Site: brandenburg
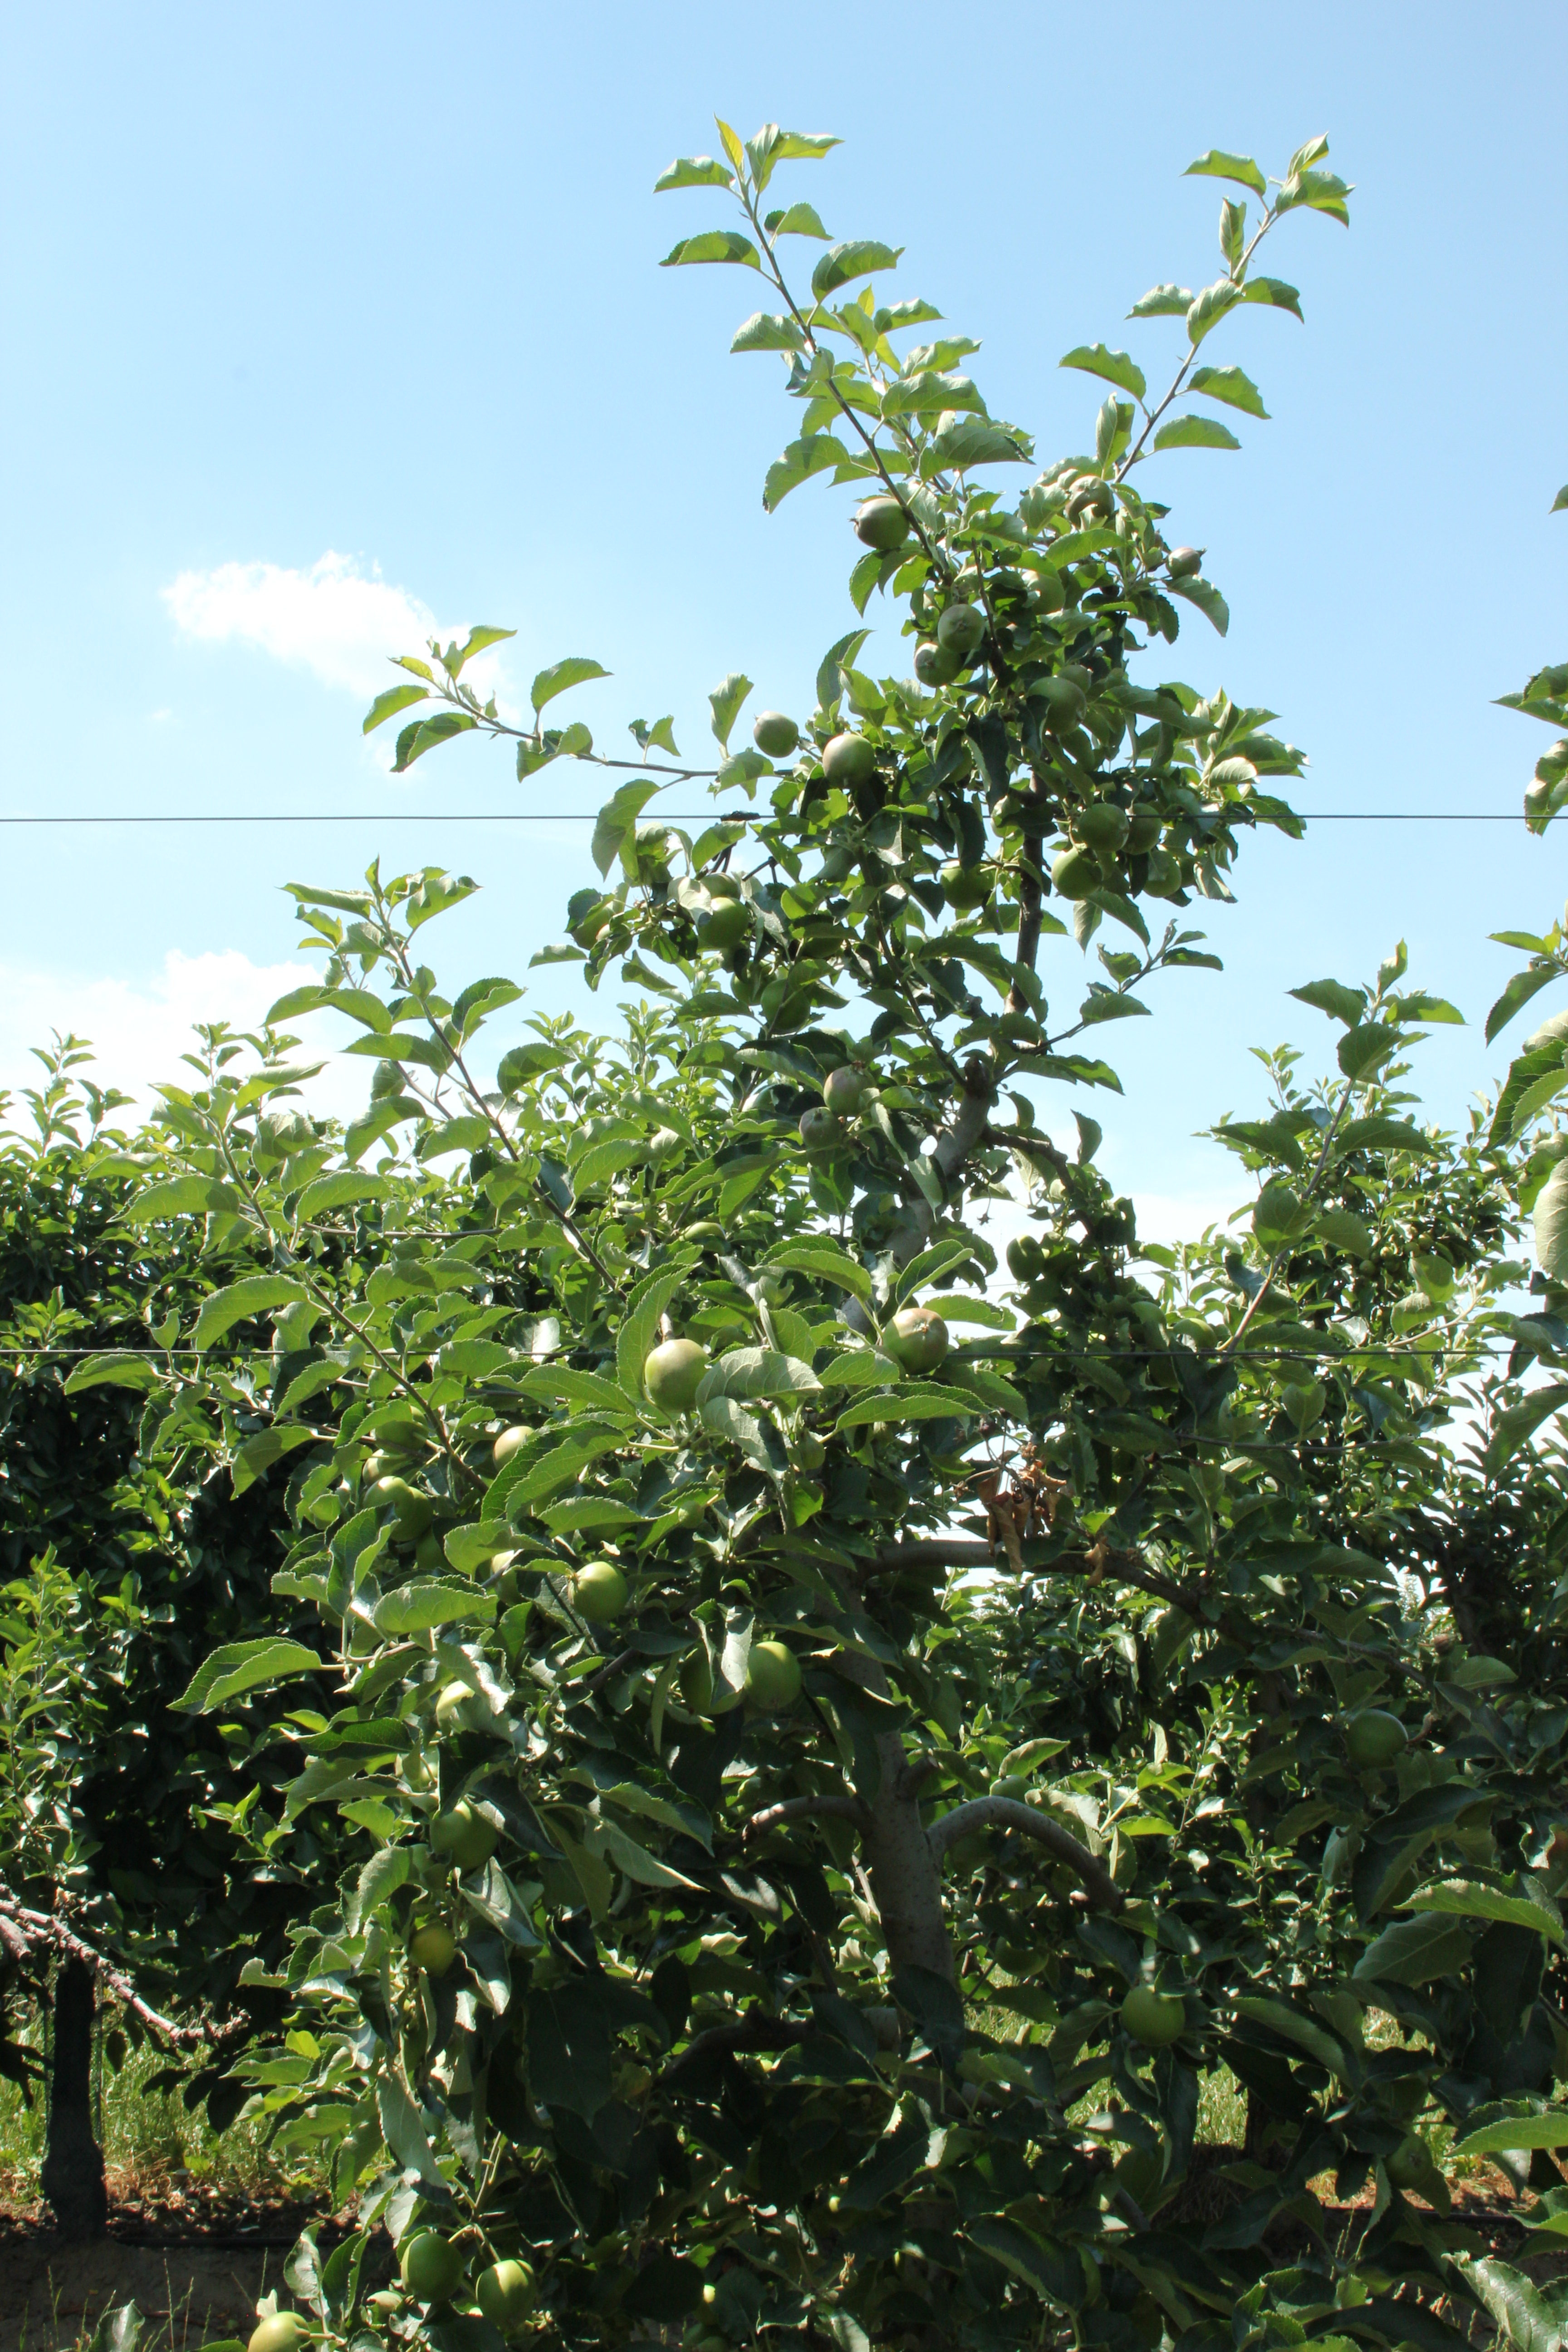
Growth stage (BBCH 74): Development of fruit